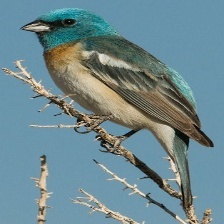
Species: LAZULI BUNTING
Scientific name: PASSERINA AMOENA
ImageNet parent category: indigo_bunting